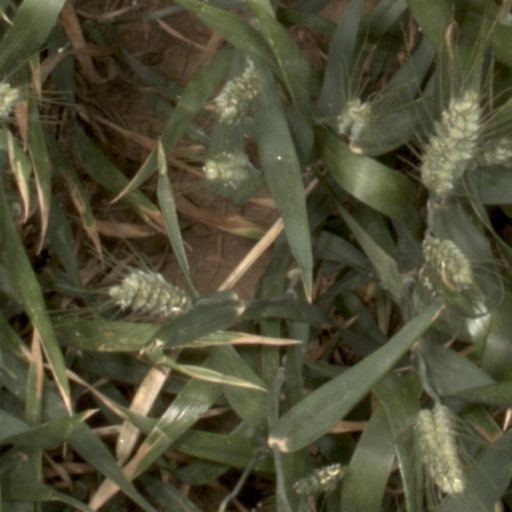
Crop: wheat